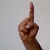
The image shows a hand gesture representing the letter 'D' in Indian Sign Language.